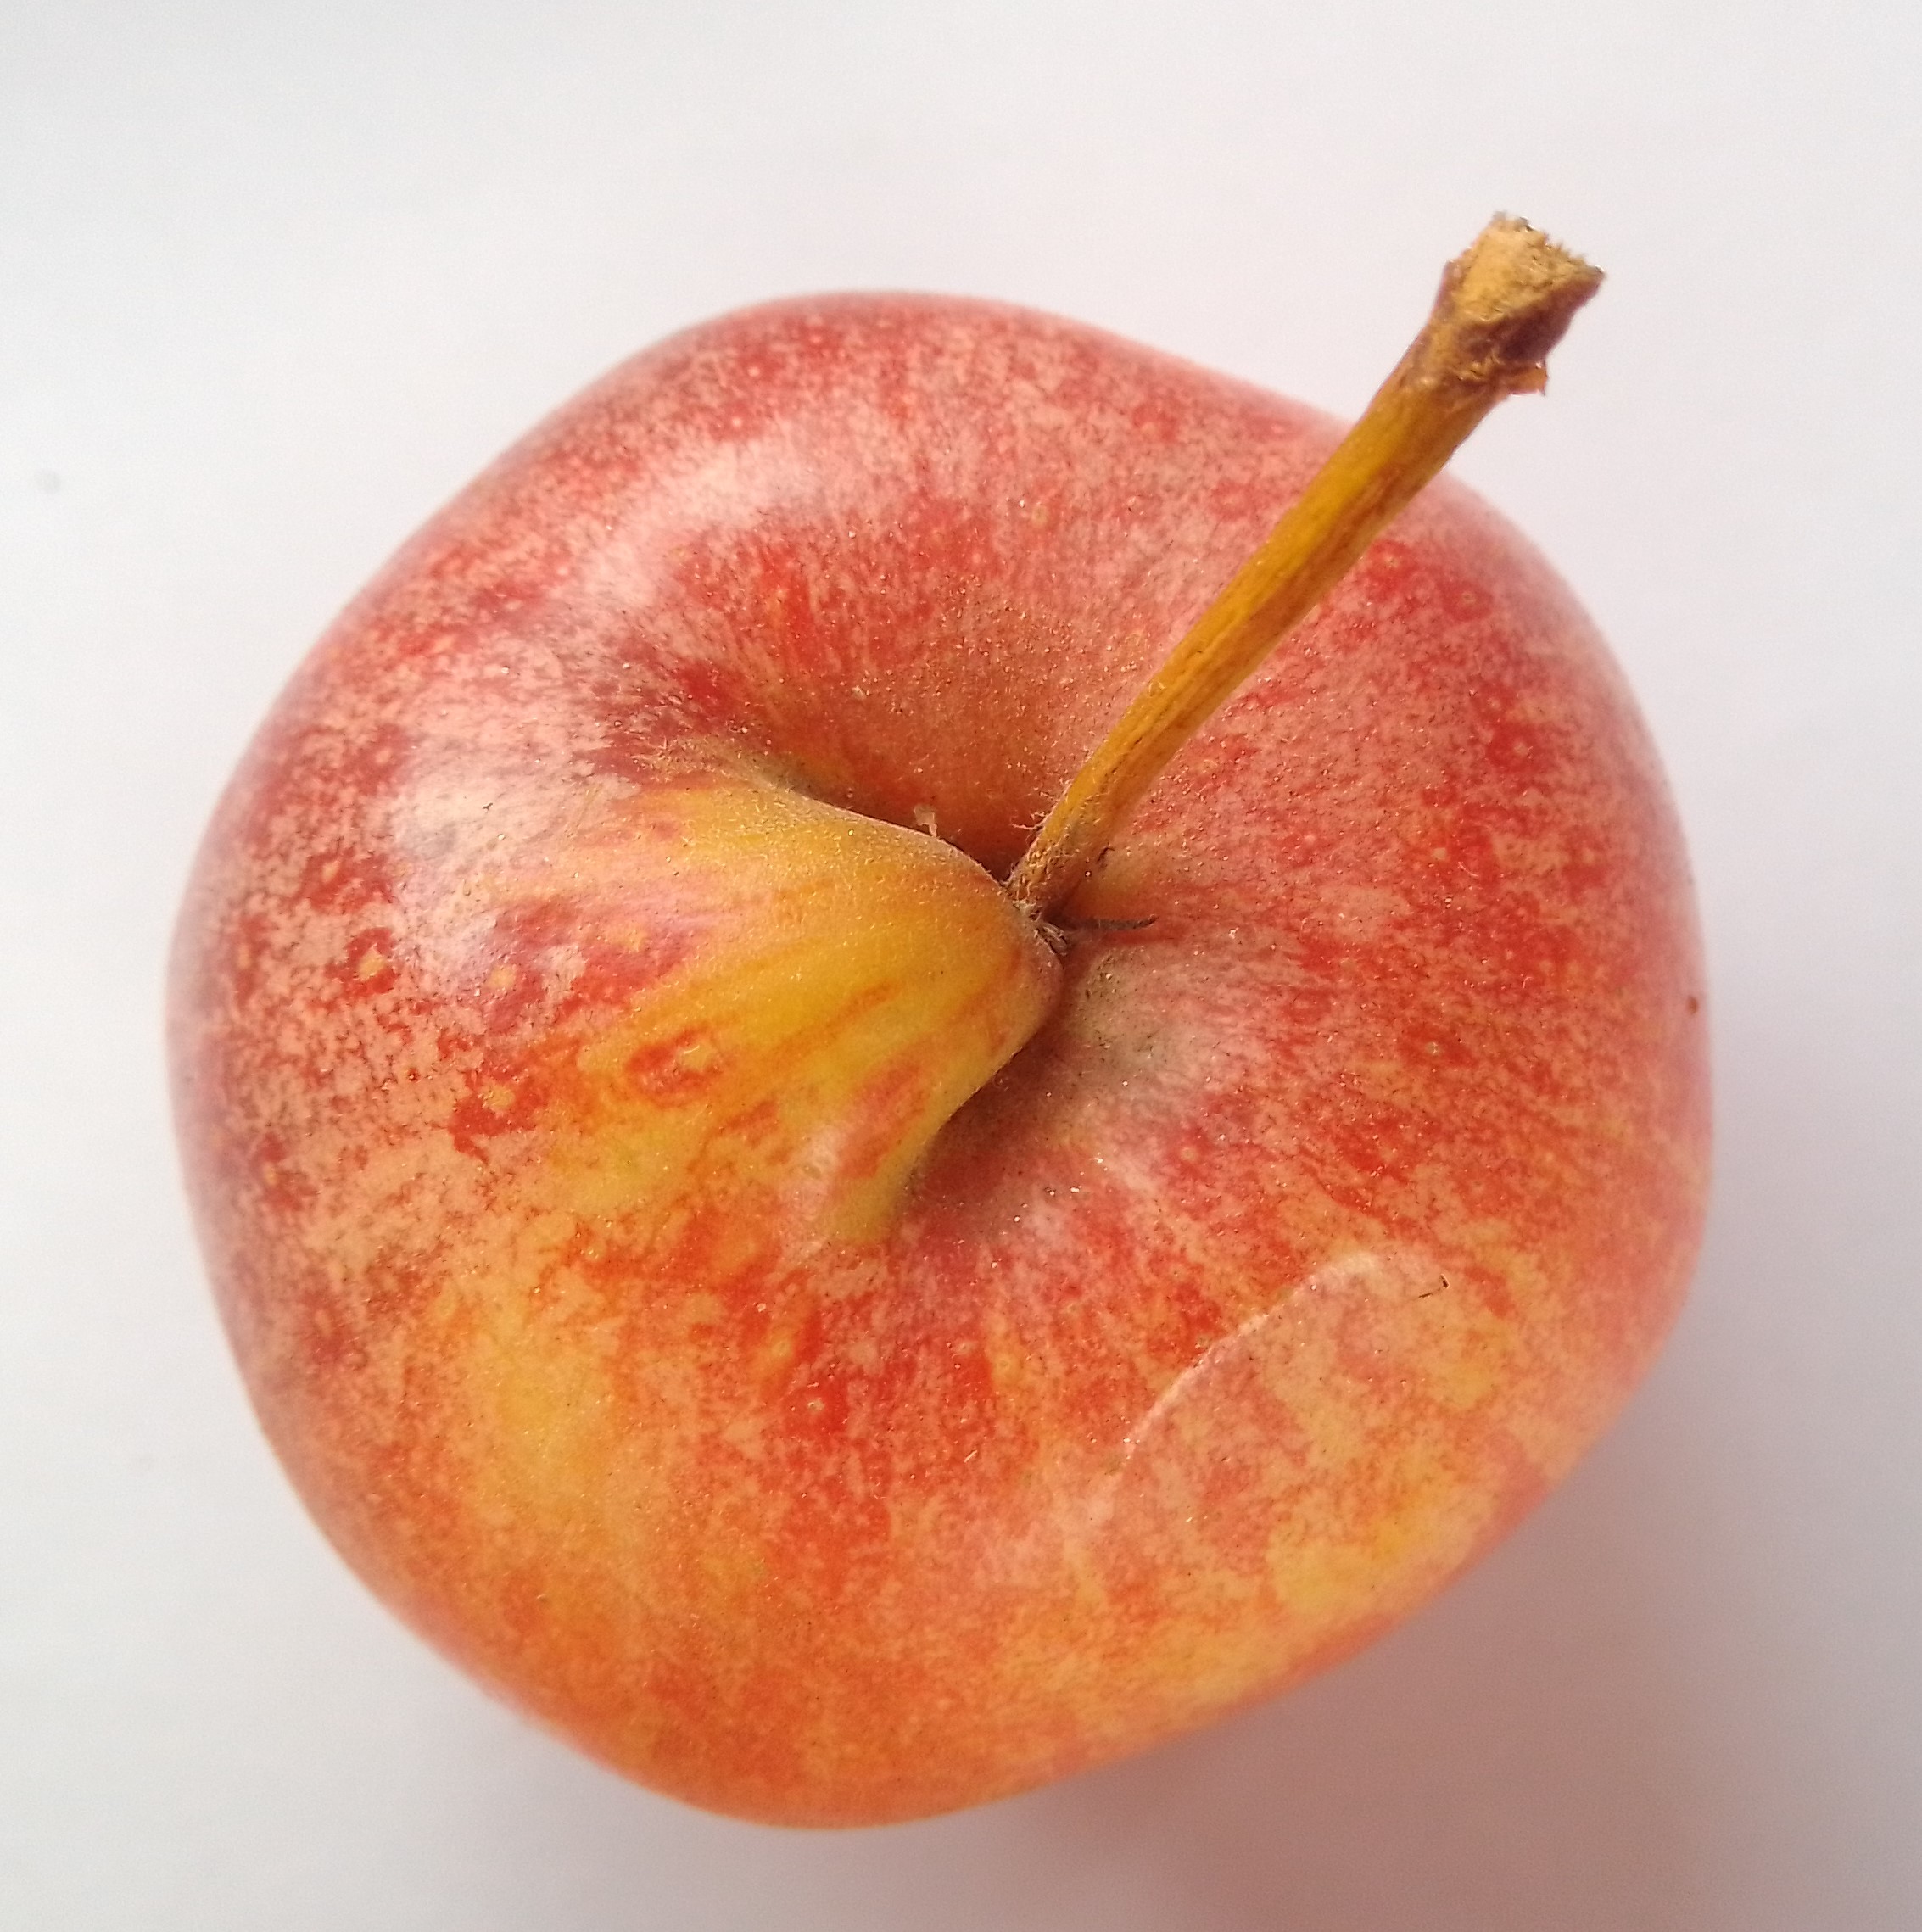
Fruit: apple
Condition: fresh